Jakarta International Stadium

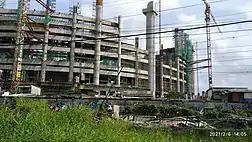

The stadium construction started in September 2019. The construction of the stadium hasn't been halted amid the COVID-19 pandemic, albeit safety precautions and medical check-ups for workers has been implemented. Due to the pandemic, the construction progress slowed down caused by the decrease of construction workers and delay of construction materials being shipped and transported for the project. This problem has pushed the estimated opening date from October 2021 to April 2022.